Question: Please indicate a possible affordance area of the bed that can be used for lying down
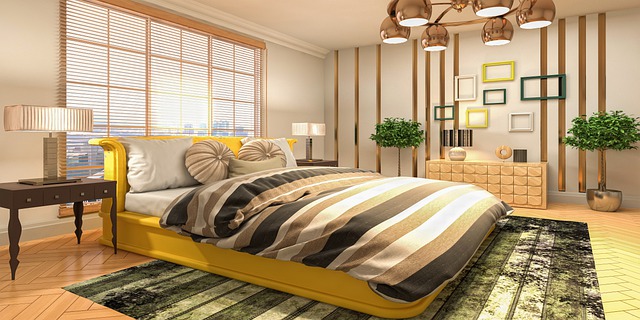
Answer: [163.5, 163, 487.5, 256]